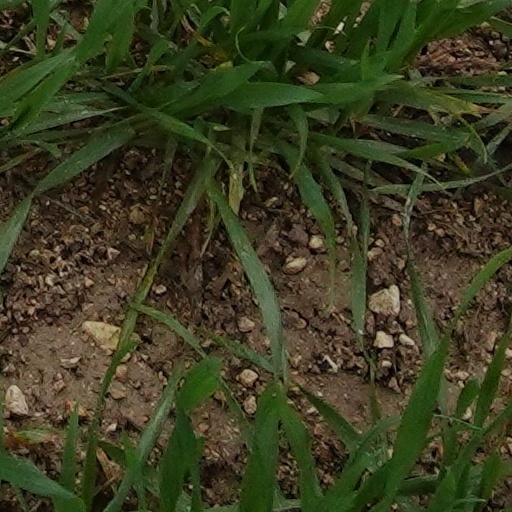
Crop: wheat